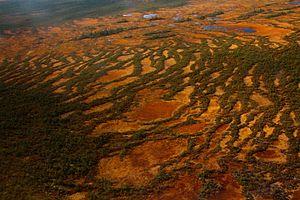
La Réserve naturelle de Yugansky est un zapovednik russe situé dans le bassin de la Grande Iougan, un affluent gauche du grand fleuve Ob. La réserve se trouve dans la partie centrale de la plaine de Sibérie occidentale, dans la partie sud des plaines du Moyen Ob. Il est situé dans le district de Surgutsky de l'Okroug autonome de Khantys-Mansis, à environ 500 km au nord de la ville d'Omsk. La réserve a été créée en 1982 et couvre une superficie de 6 486 km².